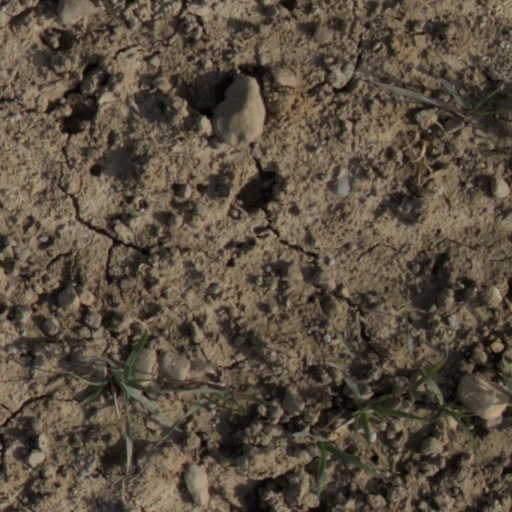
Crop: wheat